List of motorcycle Grand Prix wins by Mick Doohan

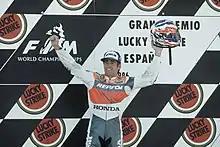
Mick Doohan at the 1996 Spanish Grand Prix, one of 54 Grands Prix he won in his career.

Mick Doohan is an Australian five-time Grand Prix world champion - all five of which are in the premier 500cc class (now known as MotoGP). Doohan raced for Honda's factory team for the entirety of his career.